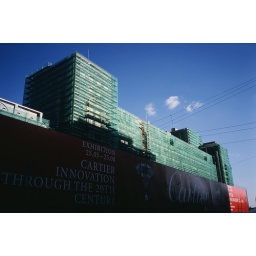
rising building of a new hotel in the place of an old one in front of red square.